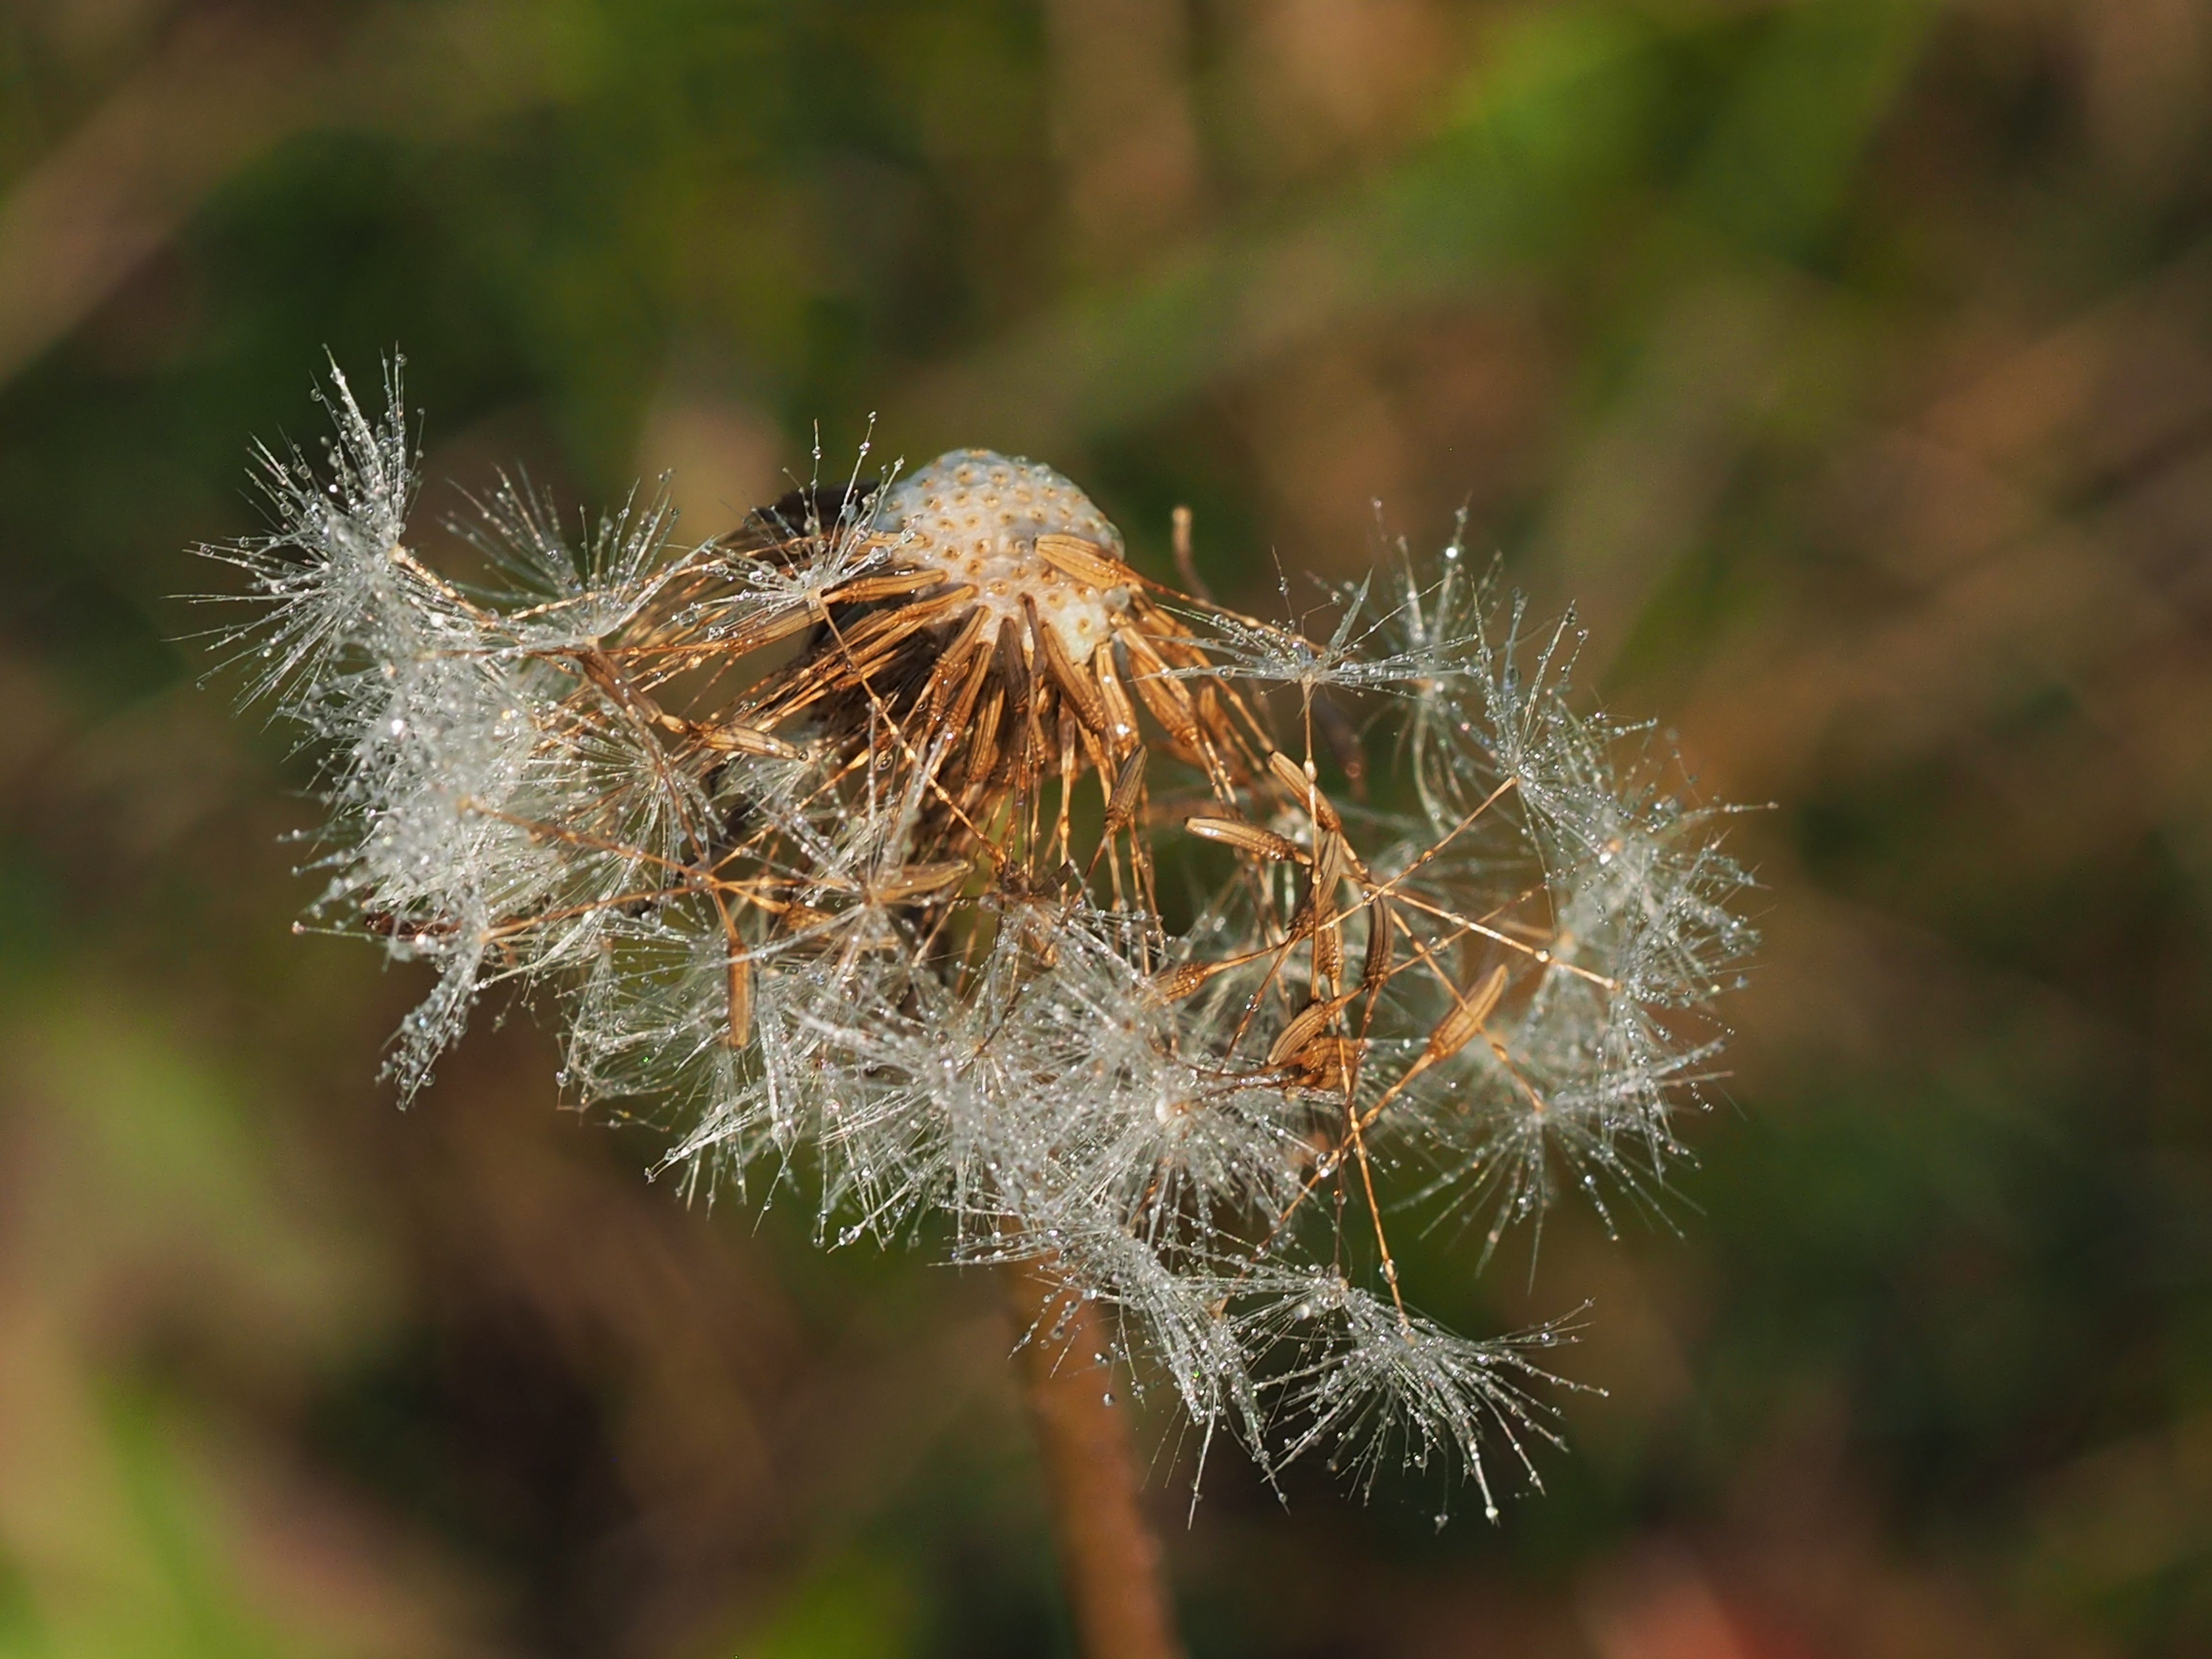
nature, grass, branch, plant, photography, dandelion, leaf, flower, frost, macro, autumn, botany, flora, fauna, wildflower, close up, thistle, dandelions, fluff, faded, macro photography, flowering plant, daisy family, faded dandelion, dewy, grass family, plant stem, land plant, thorns spines and prickles